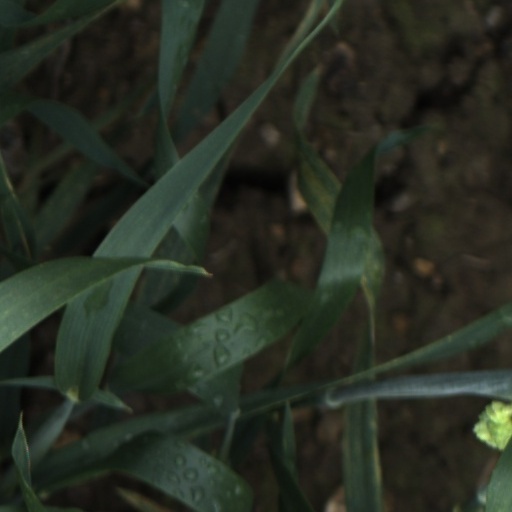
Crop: wheat